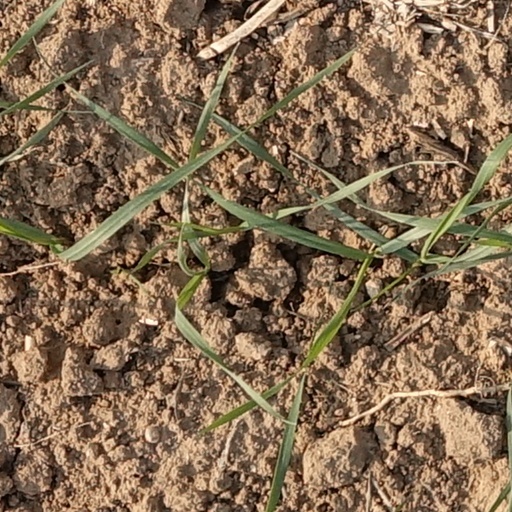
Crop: wheat